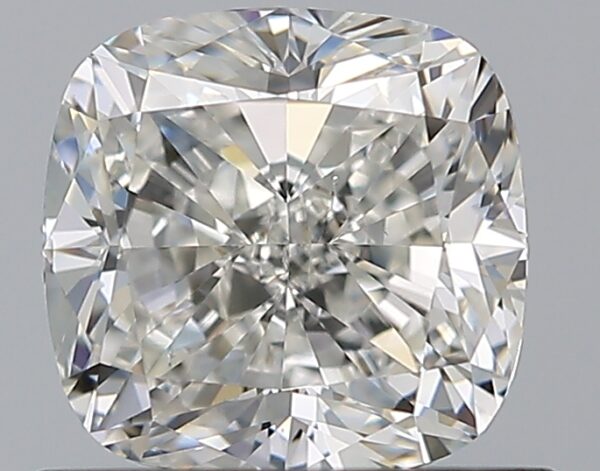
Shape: cushion
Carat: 0.91
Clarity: VS2
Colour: I
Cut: EX
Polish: EX
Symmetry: VG
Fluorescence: F
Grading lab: GIA
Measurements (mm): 5.43 x 5.29 x 3.68